Anton Khudobin

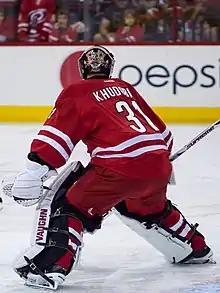
Khudobin during a game on 4 October 2013.

On 5 July 2013, the Carolina Hurricanes signed Khudobin as a free agent to one-year, one-way contract paying $800,000. His early start with the team began slowly after suffering an ankle injury on 13 October against the Phoenix Coyotes, resulting in a temporary conditioning stint in the AHL. Despite this, in his first year with the team he posted a 13–8–0 record with 2.17 goals-against average and .927 save percentage over 22 games. By January, he was named the NHL's First Star for the month after tying a franchise record for wins in a month with 10 and registering a goals-against average of 2.19 in 14 games. At the conclusion of the season, the Hurricanes President and General Manager Jim Rutherford re-signed him to a new two-year, $4.5 million contract, saying "he has played well this season and signing him helps solidify our team’s goaltending situation." Following a successful season which saw him posting team-highs in save percentage and wins, Khudobin suggested that he felt he would supersede his fellow goaltender Cam Ward as starting goaltender for the team the following year.